Ben Salfield

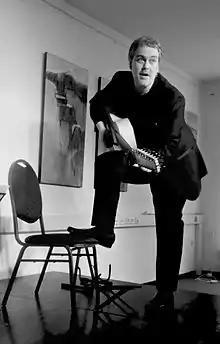
Ben Salfield pre-show at Nordhorn Festival, Germany.

Benjamin Dieter Salfield (born 11 December 1971) is an English lutenist, guitarist, composer, teacher, promoter and politician.